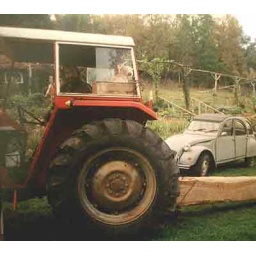
Dragging the big kitchen beam up to the new house with Didi in her tractor box